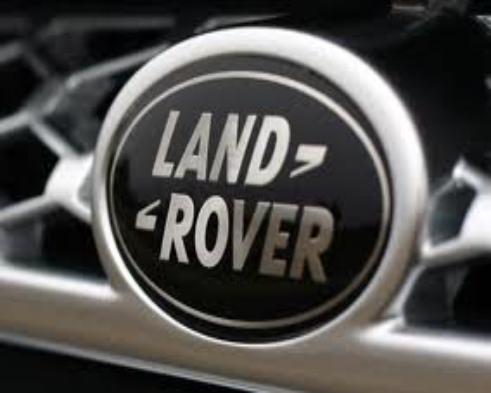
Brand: land rover
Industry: Transportation